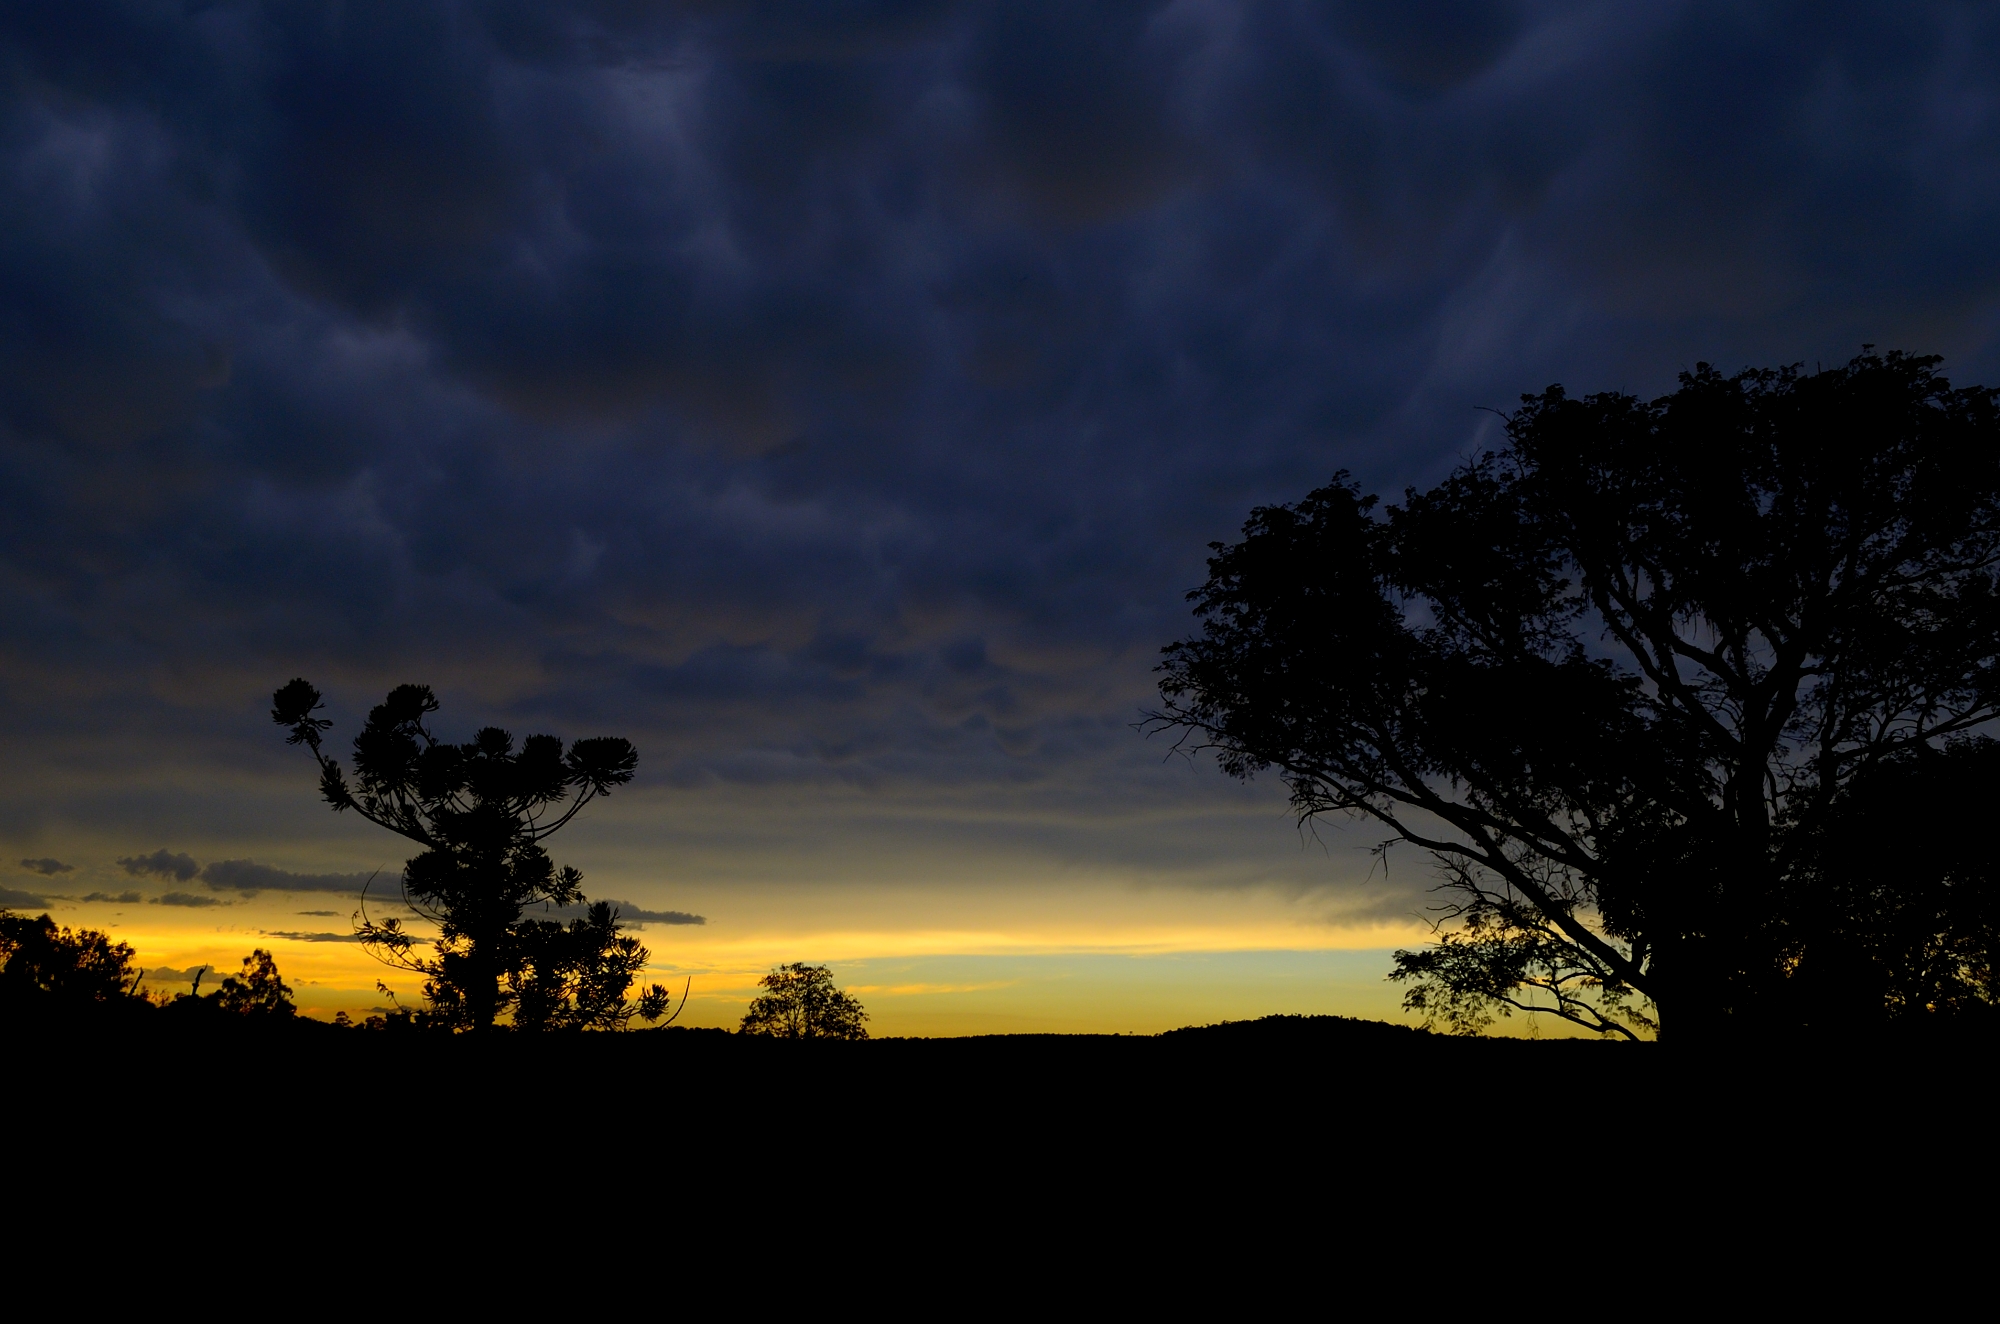
tree, nature, horizon, cloud, sky, sunrise, sunset, field, night, sunlight, morning, dawn, atmosphere, dusk, evening, darkness, 2014, arbol, cielo, nube, tormenta, eldorado, misiones, vallehermoso, 9dejulio, araucaria, llluvia, afterglow, atmospheric phenomenon